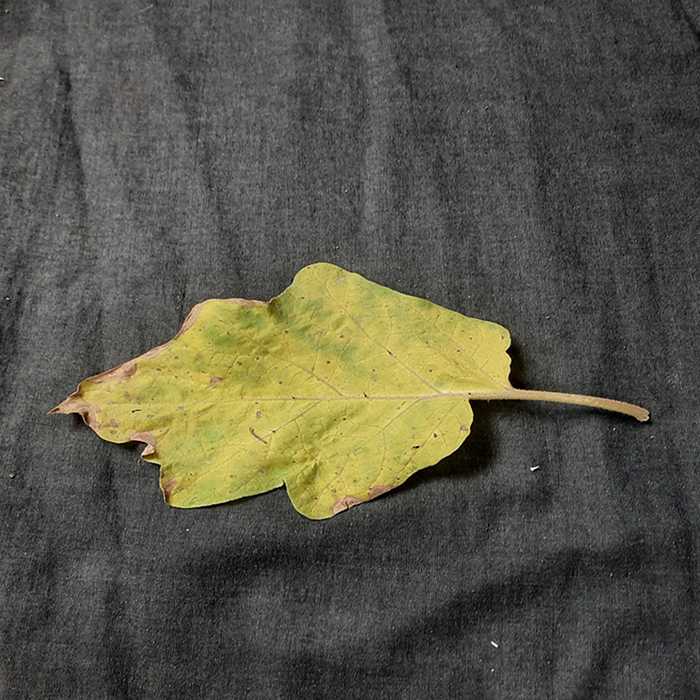
Plant: Eggplant
Label: Eggplant verticillium wilt